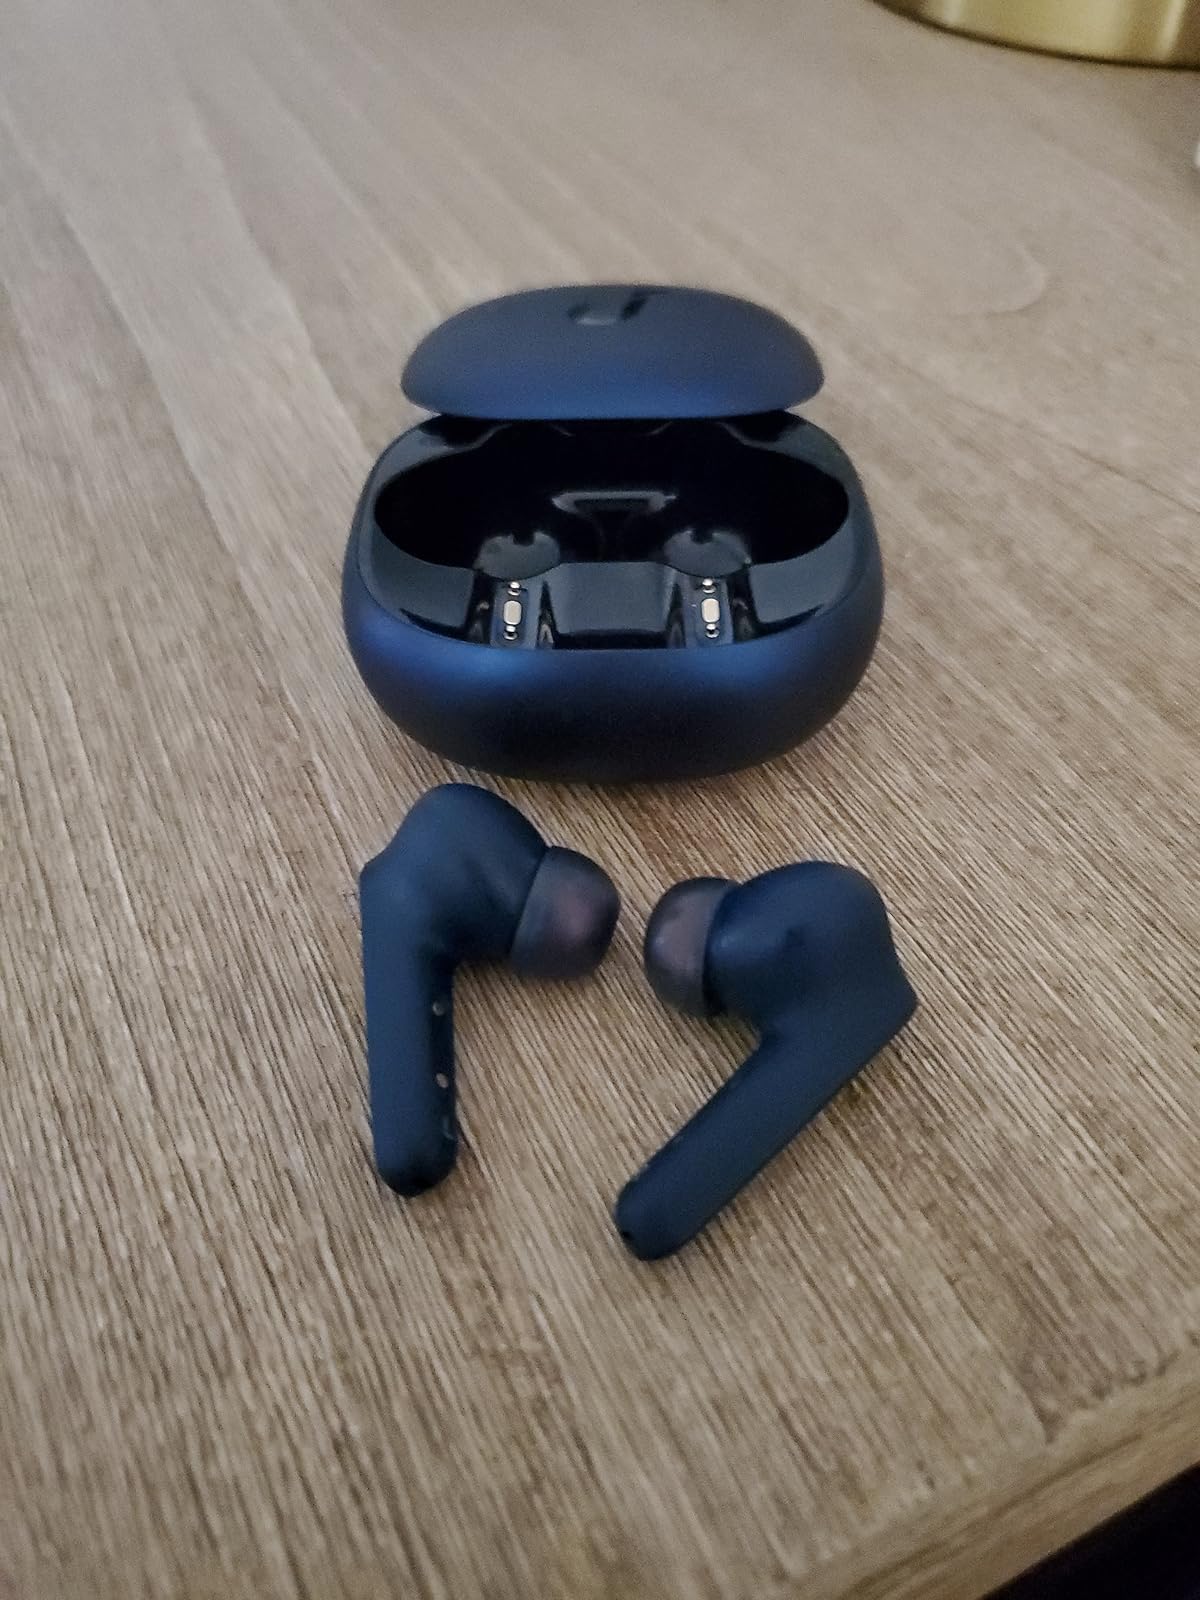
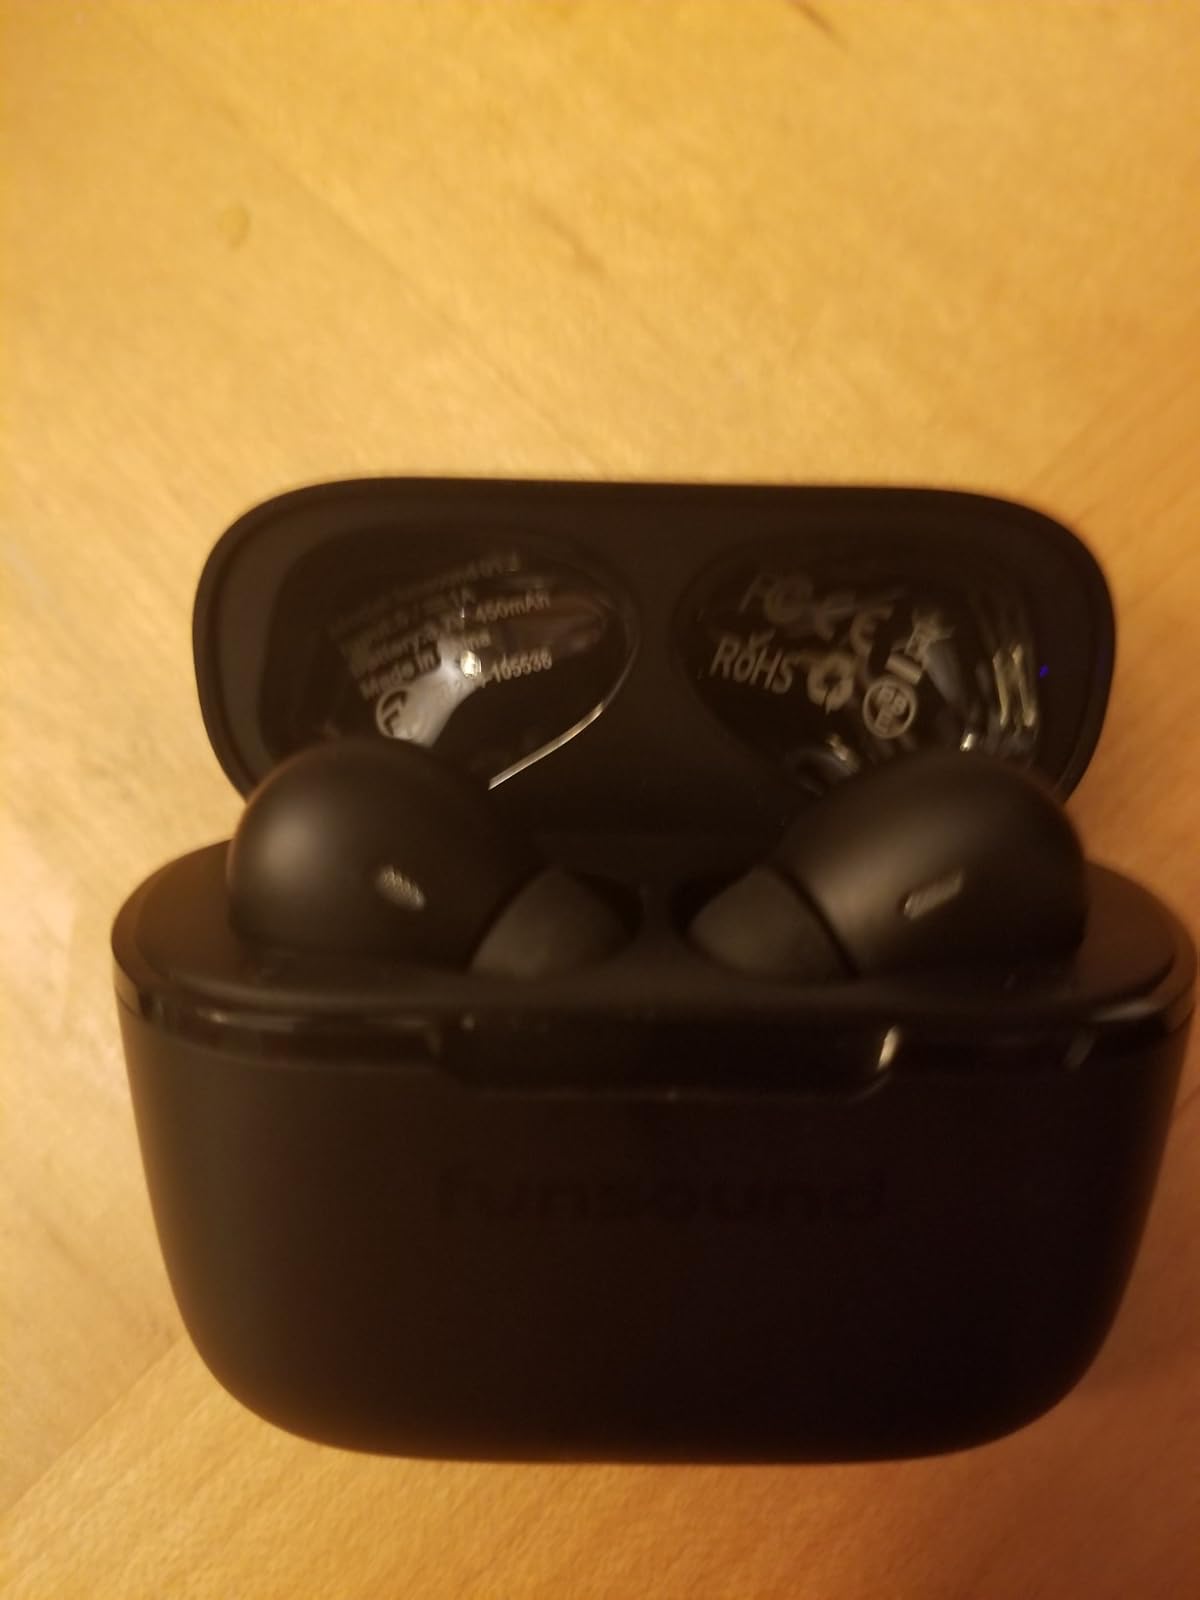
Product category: earbuds
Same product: no